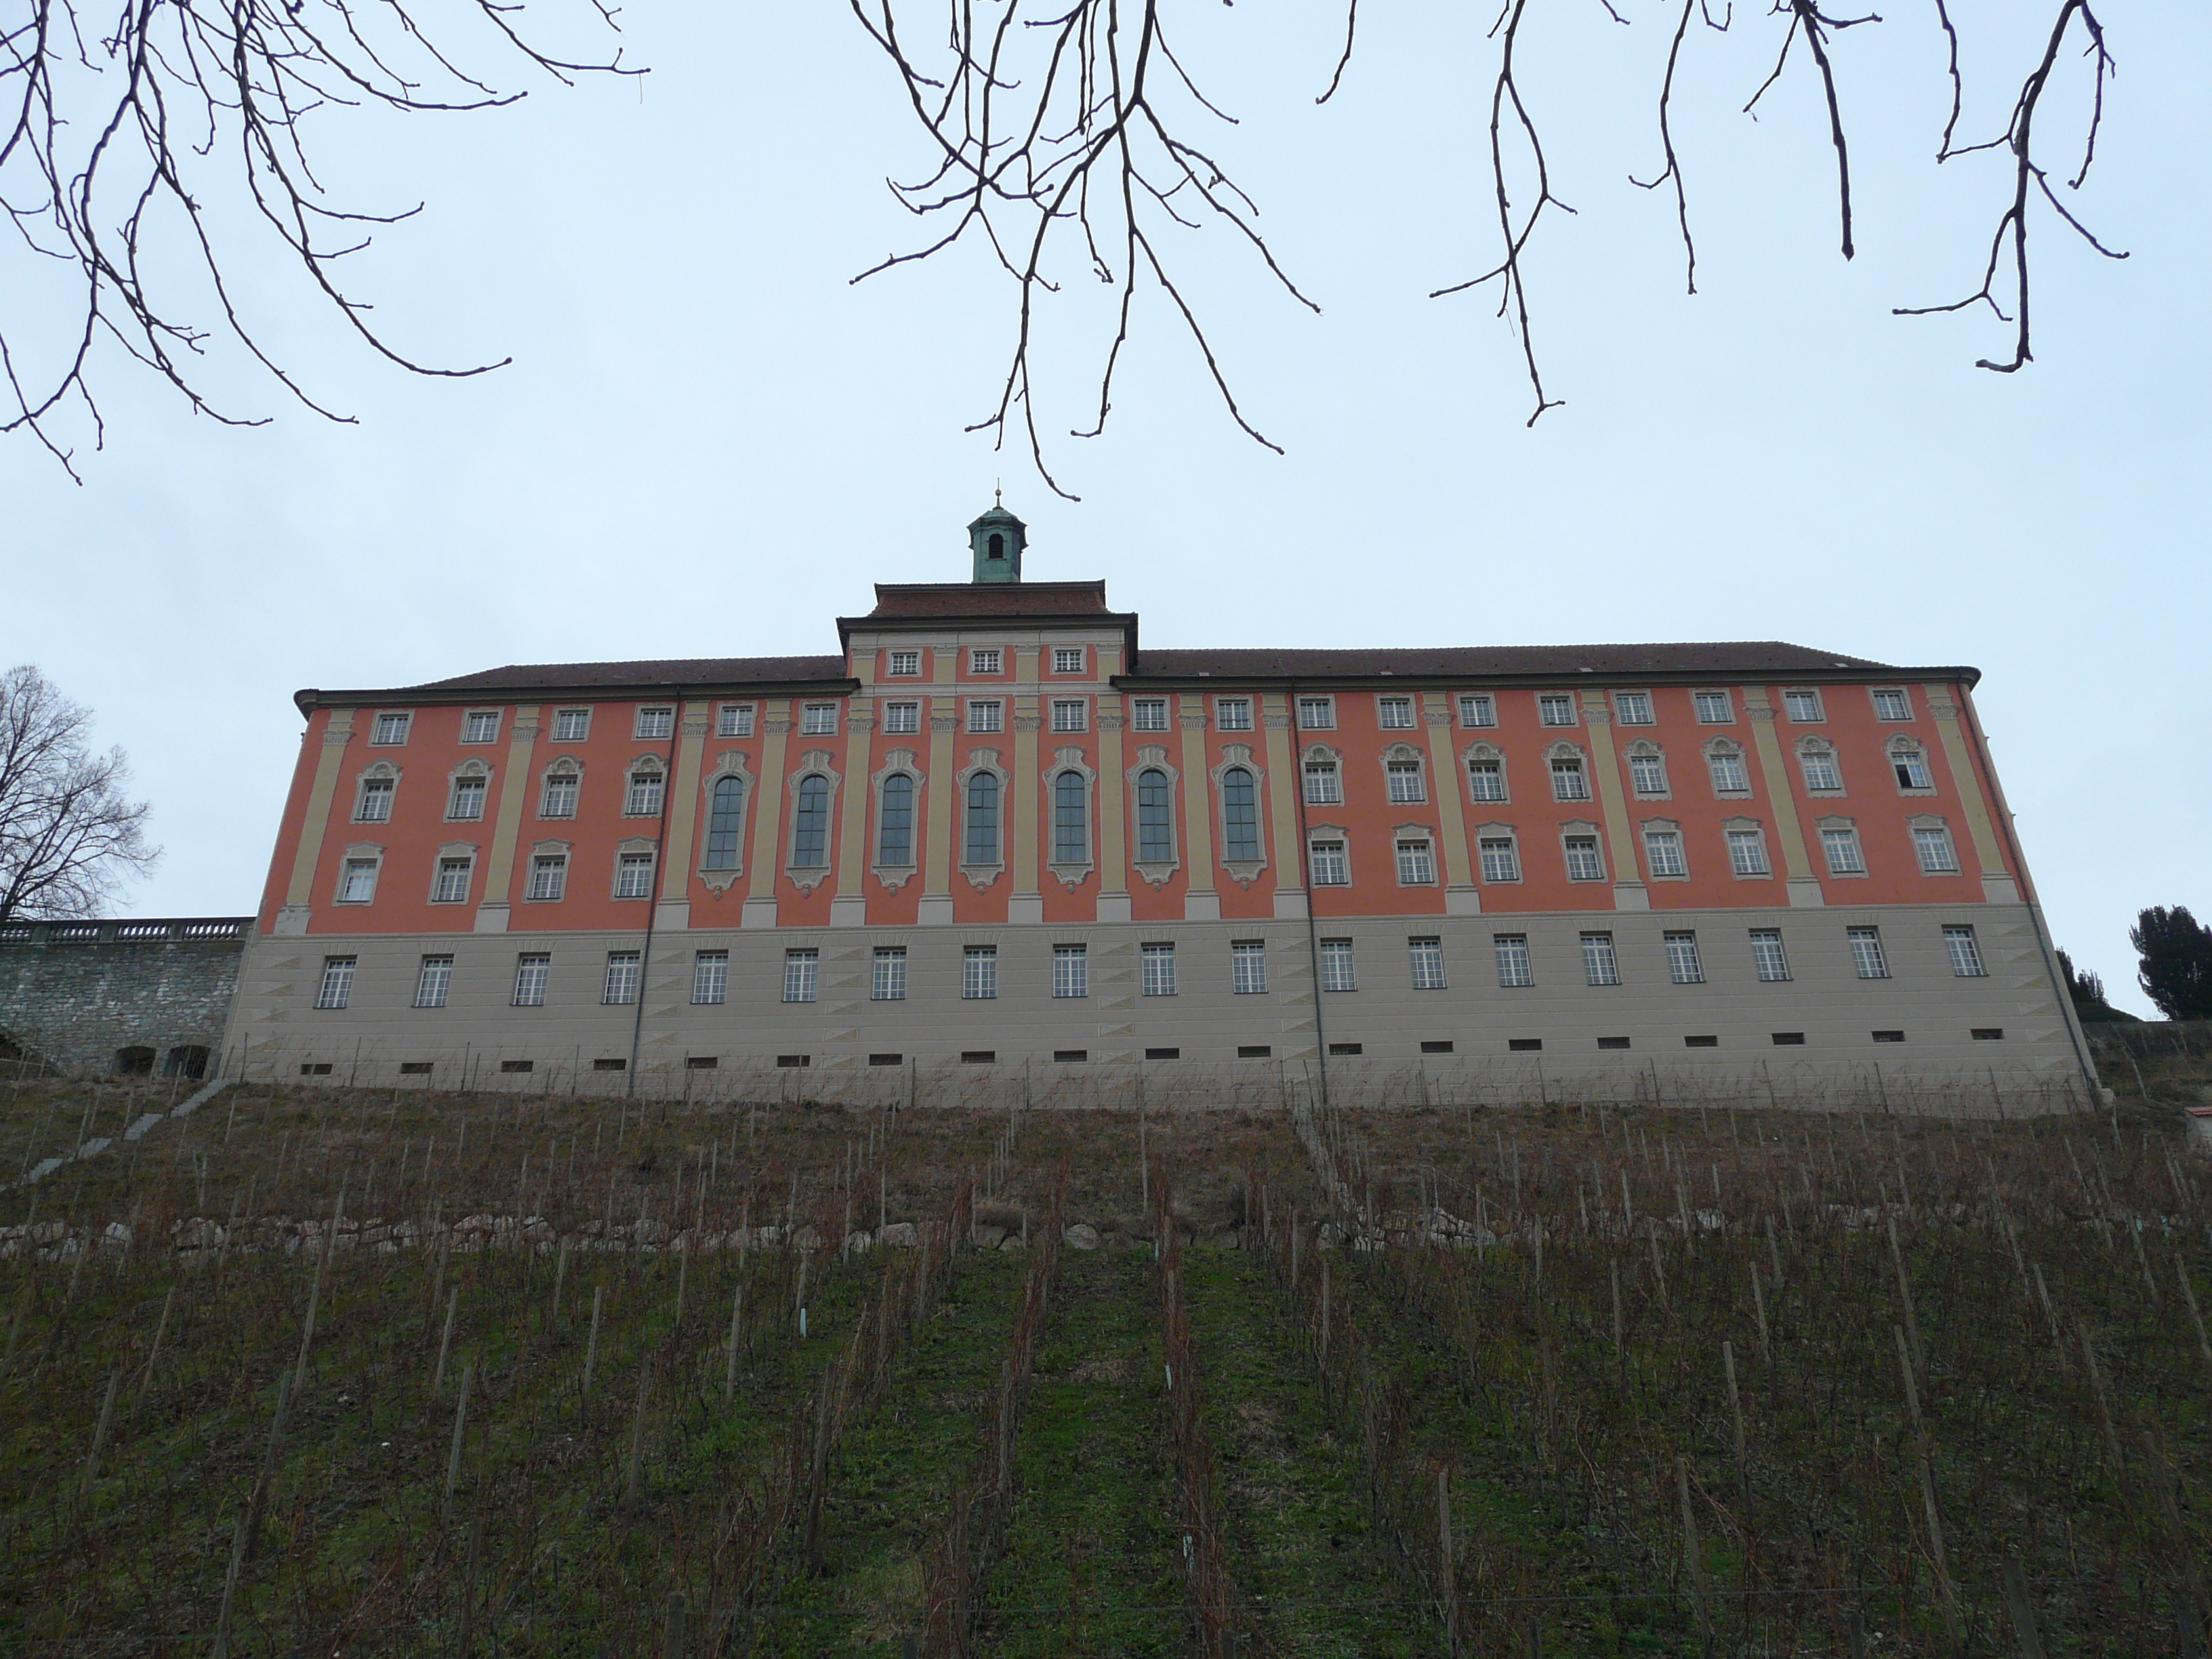
architecture, building, wall, castle, stadium, meersburg, new castle, outdoor structure